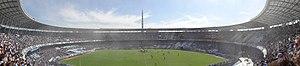
Le Racing Club appelé parfois Racing Club de Avellaneda ou tout simplement Racing, est un club de football argentin basé à Avellaneda, fondé en 1903.